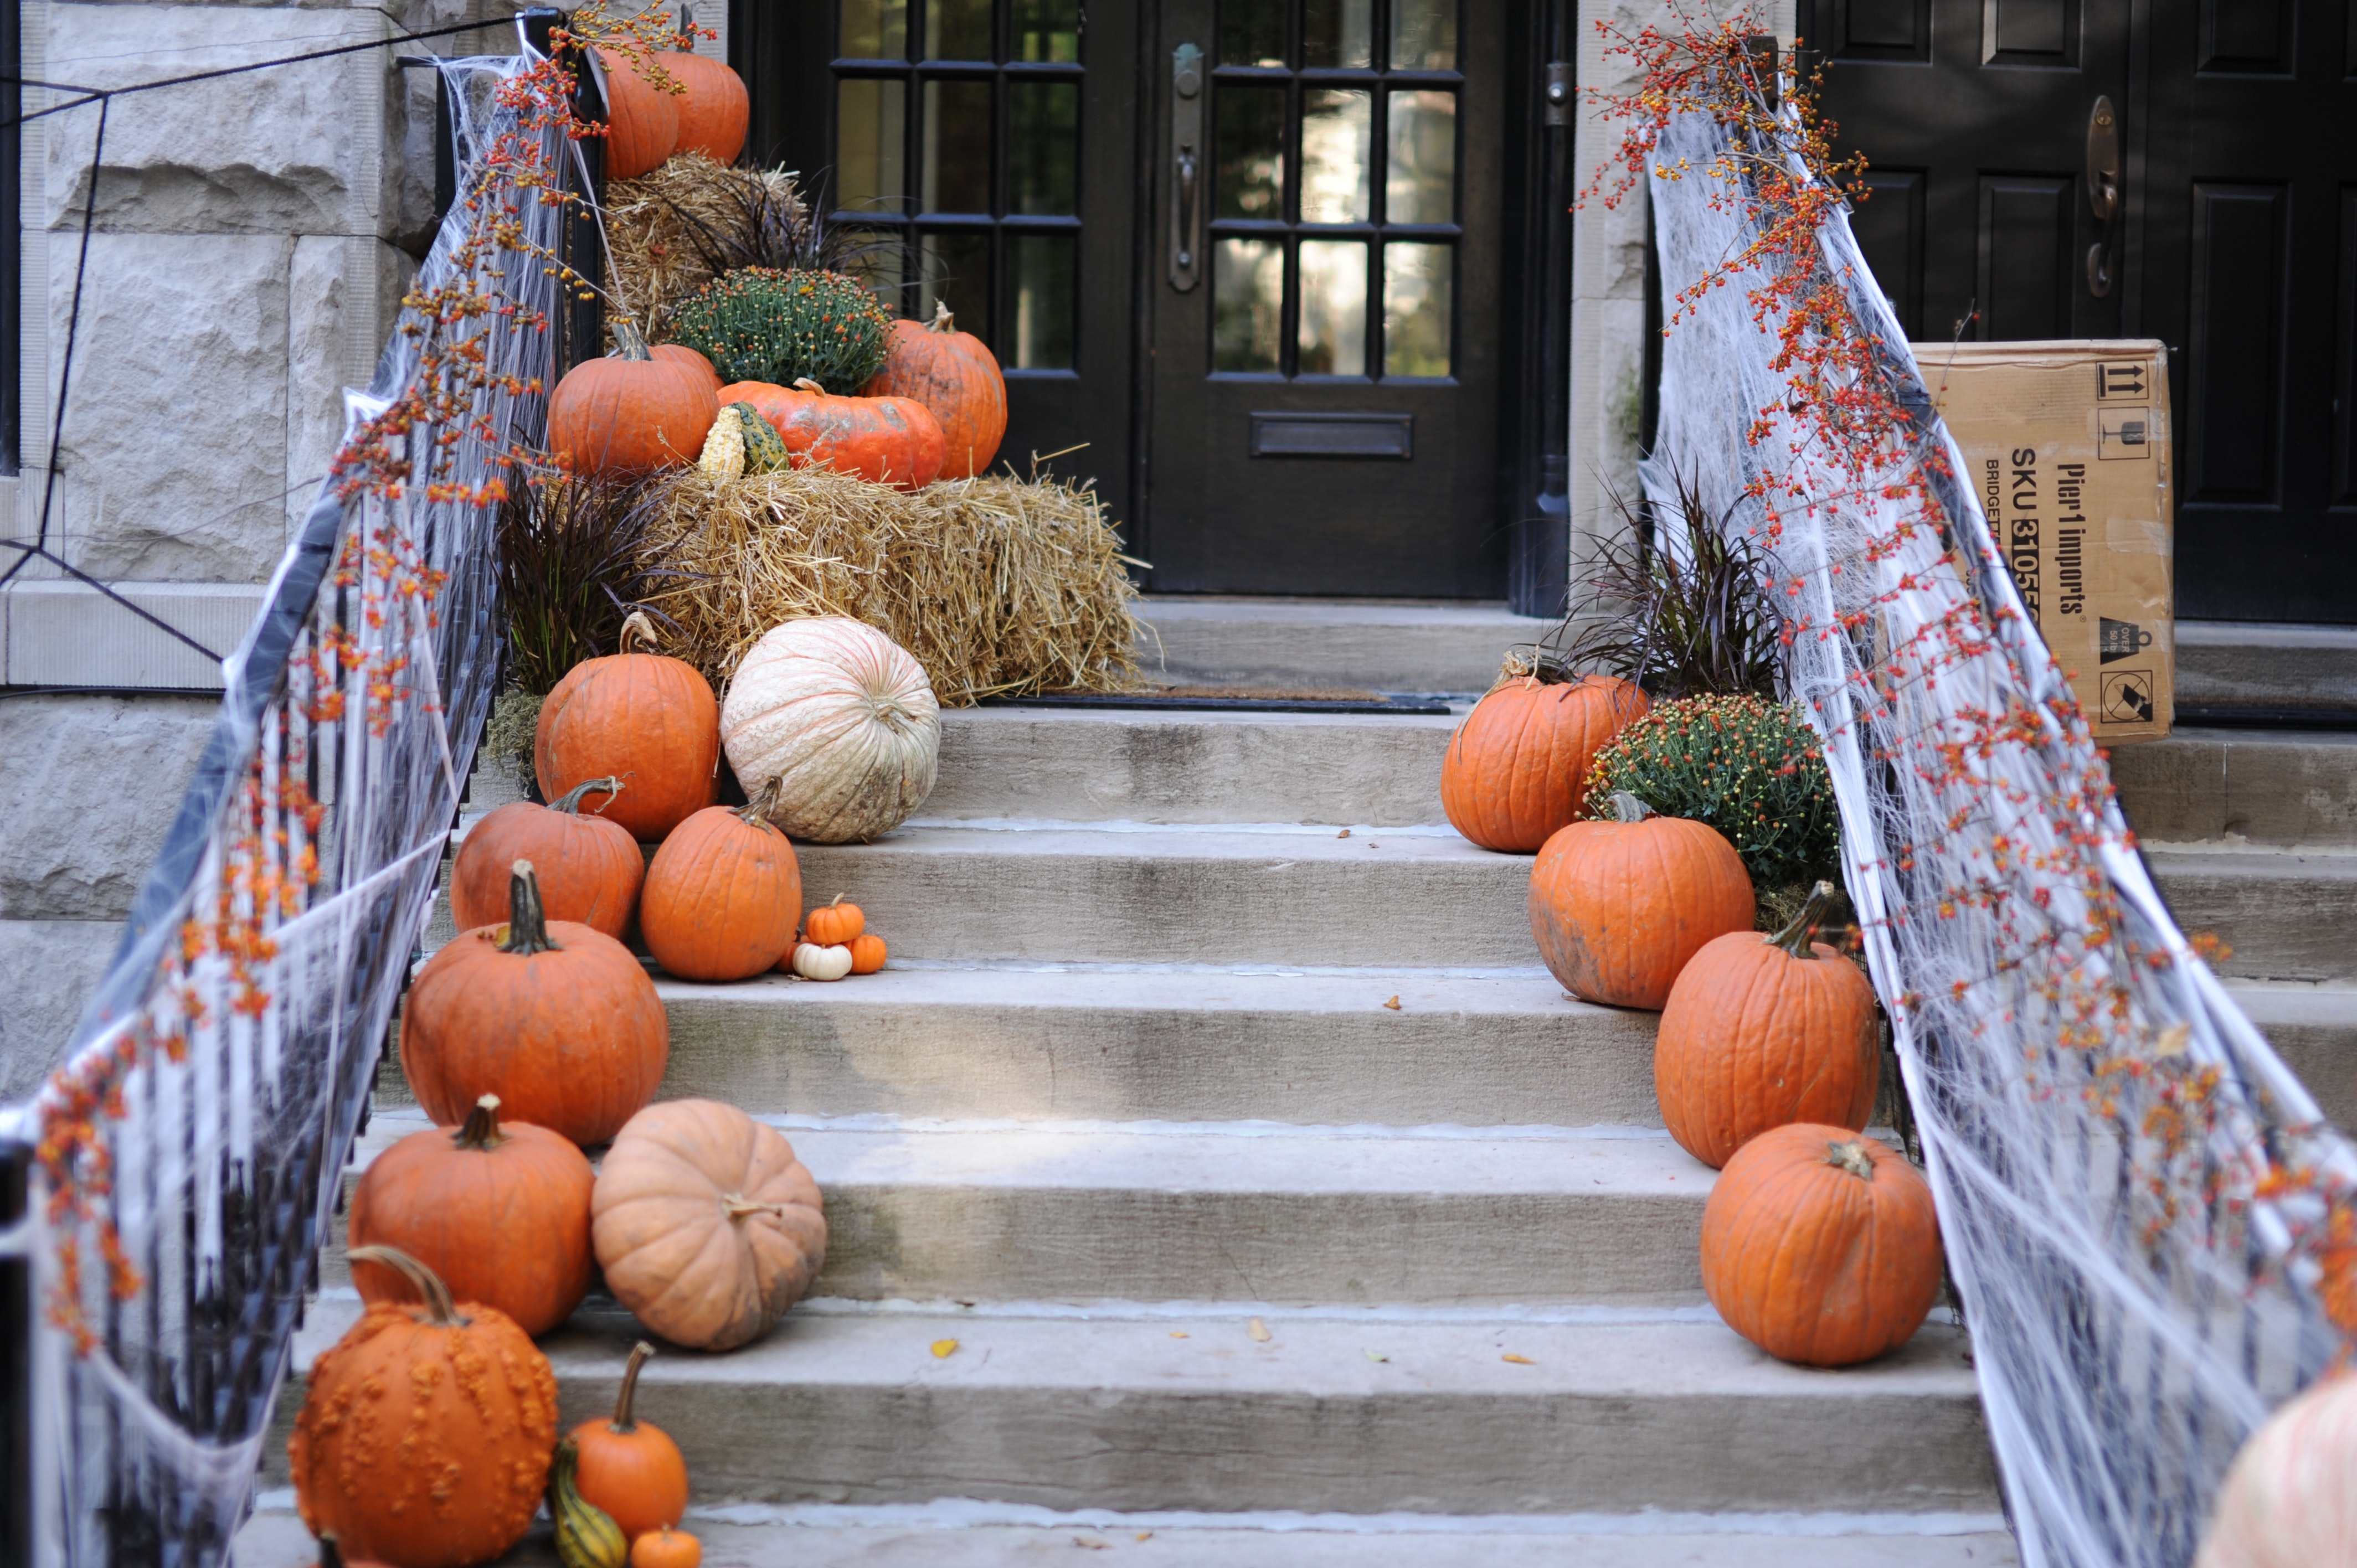
pumpkin, produce, winter squash, cucurbita, vegetable